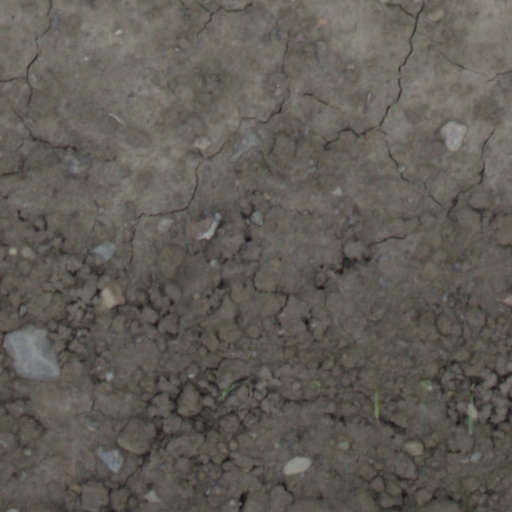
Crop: wheat